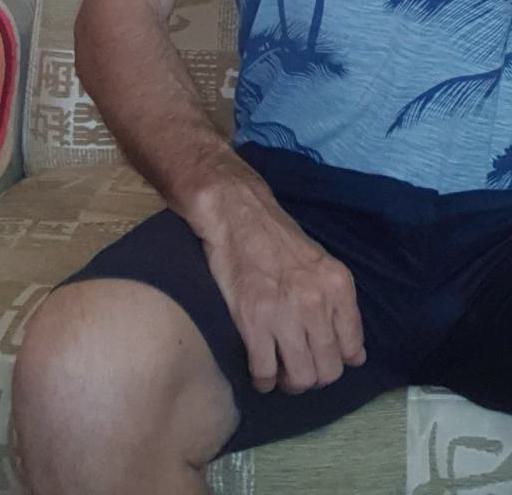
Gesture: no_gesture